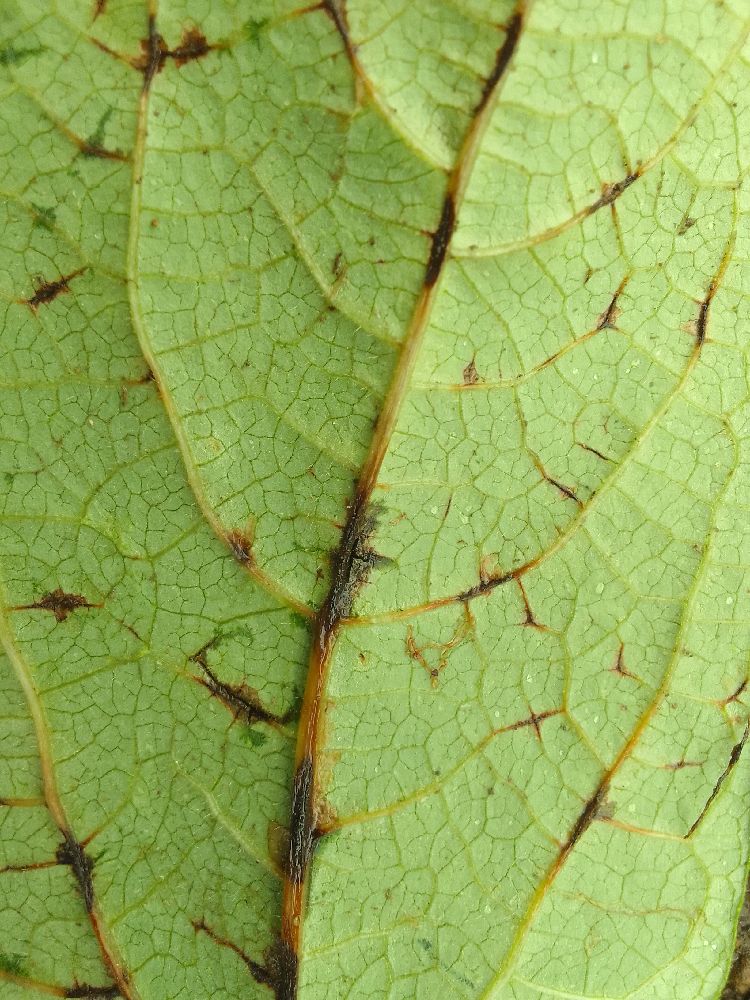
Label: anthracnose